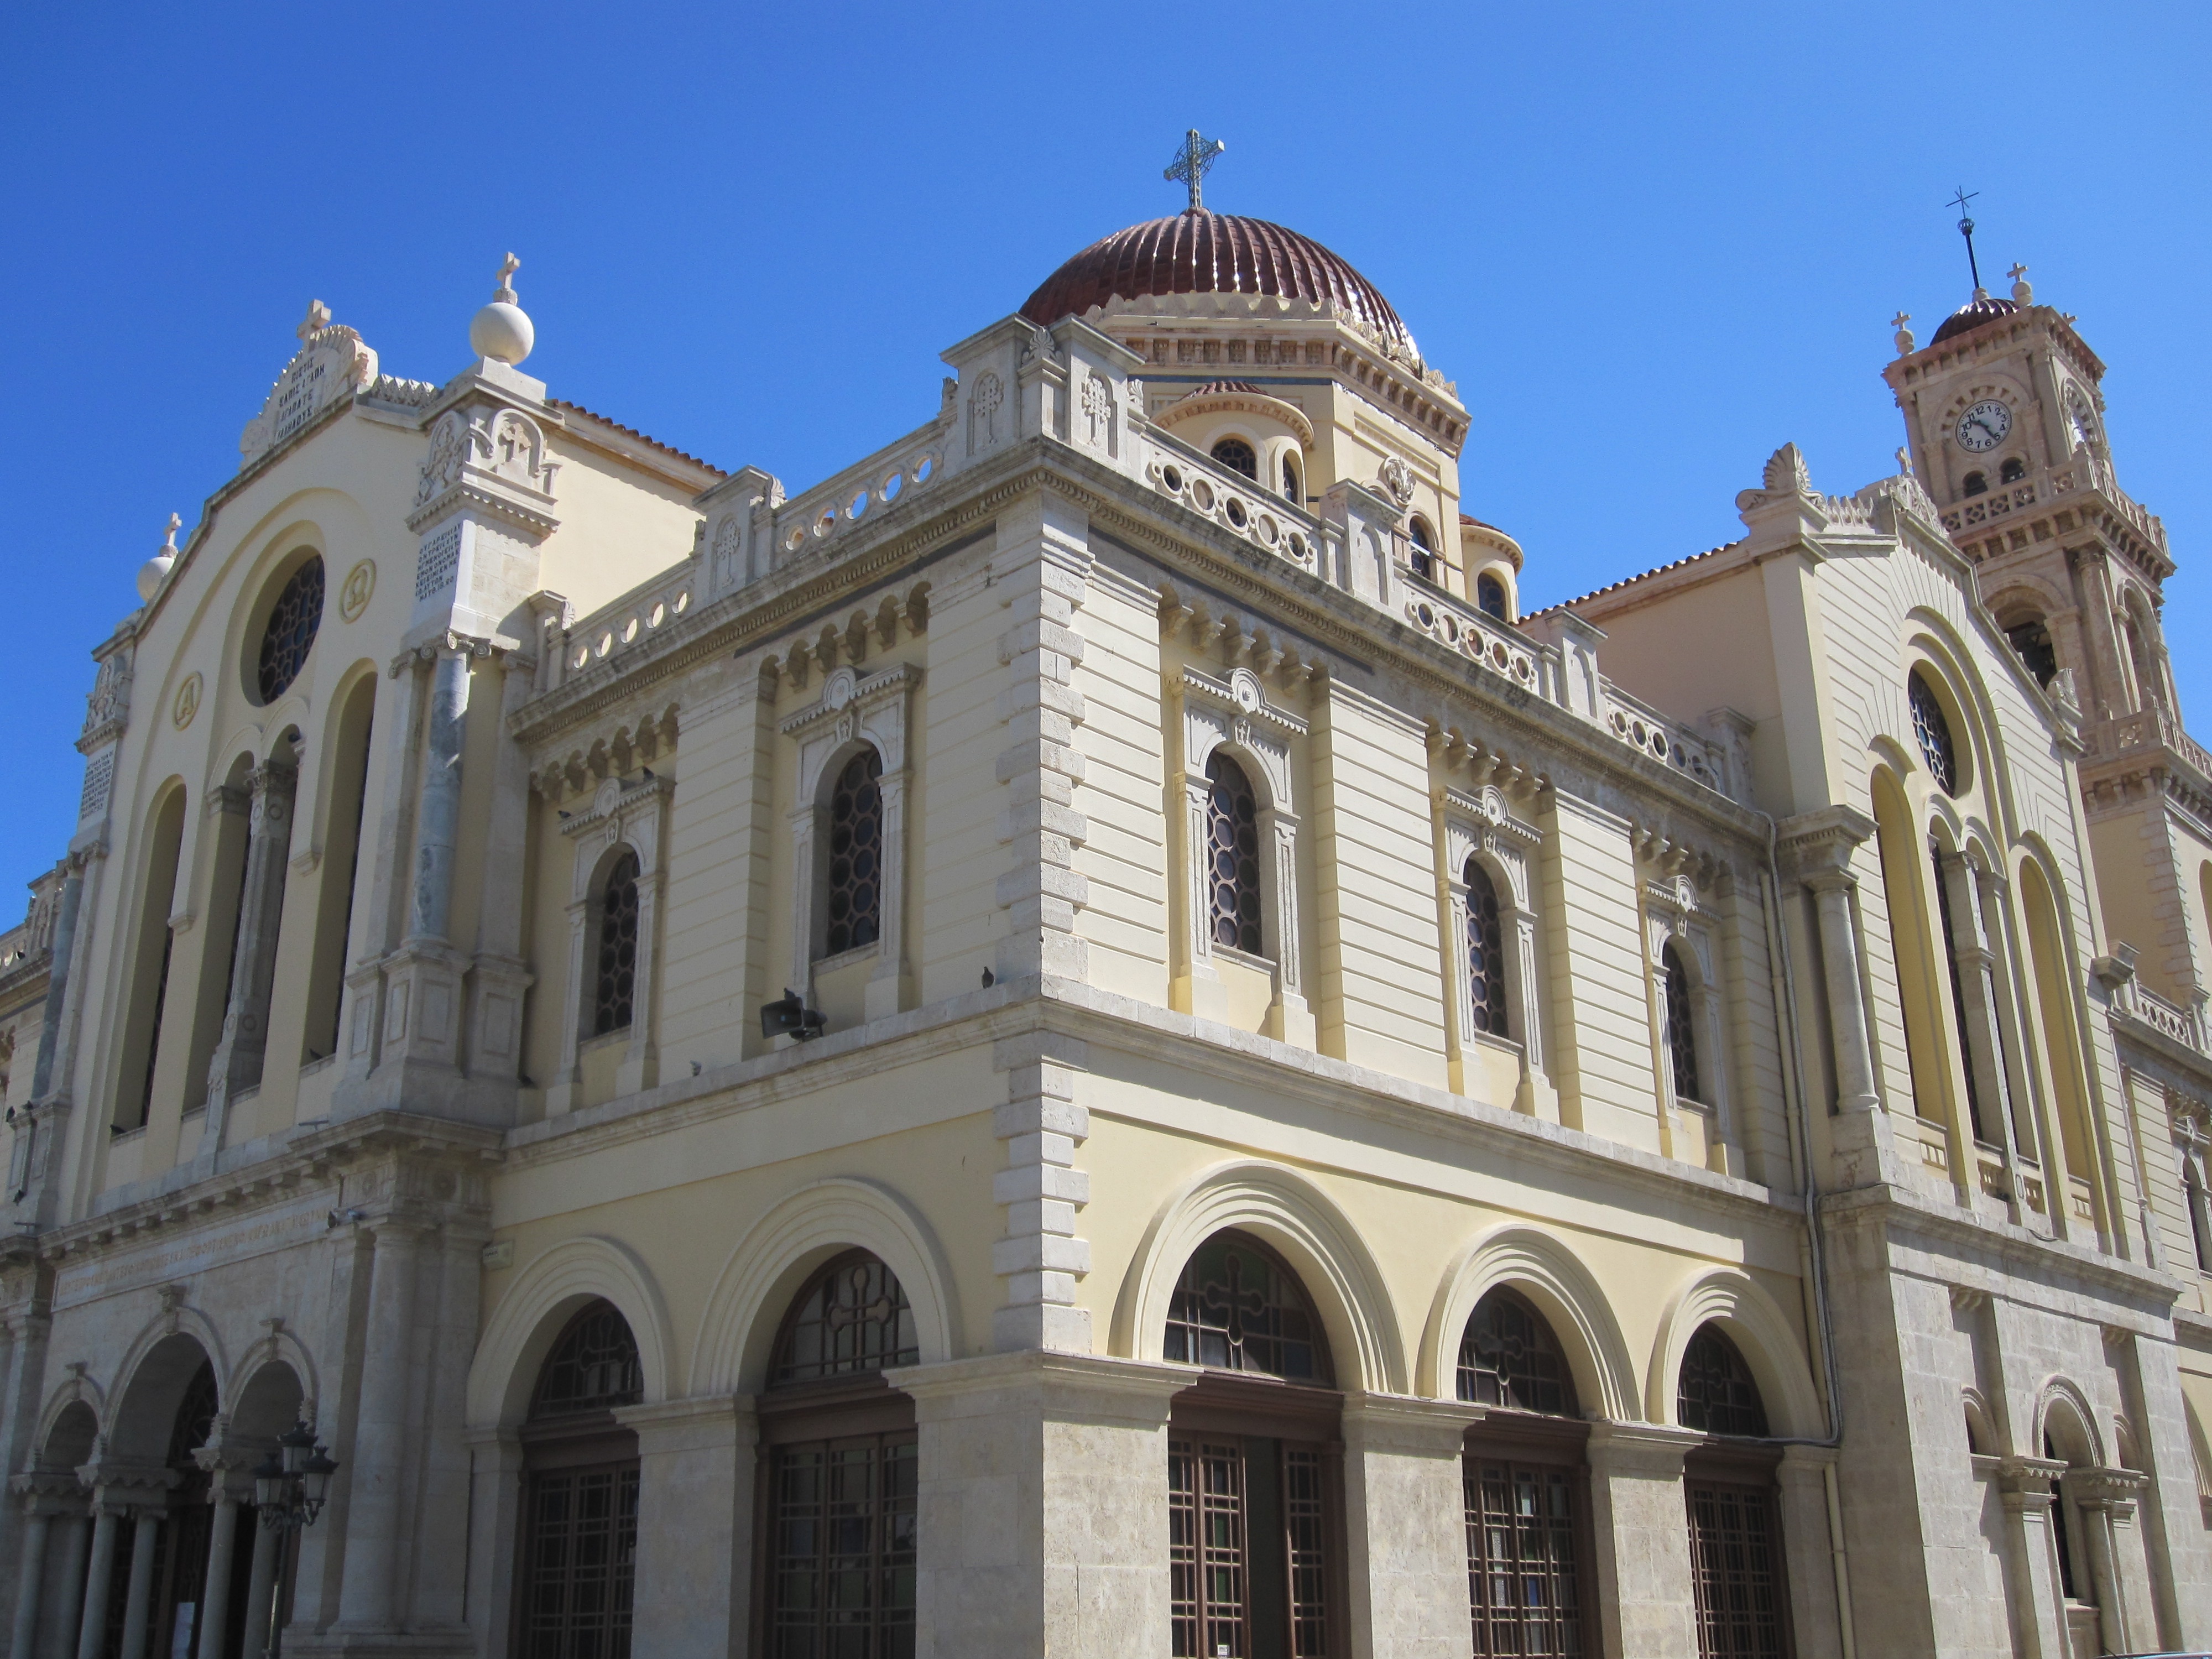
architecture, building, religion, facade, church, cathedral, place of worship, baptistery, medieval architecture, synagogue, basilica, classical architecture, historic site, byzantine architecture